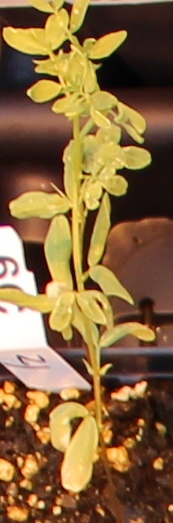
Label: Lentil